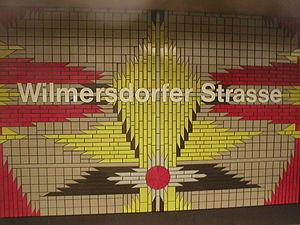
Wilmersdorfer Straße est une station de la ligne 7 du métro de Berlin, dans le quartier de Charlottenbourg.